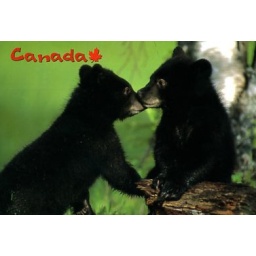
black bears in Canada